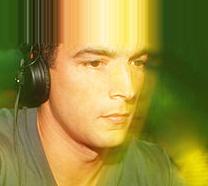
Age: 42